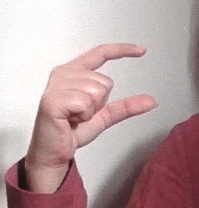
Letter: dal